St Helens, Merseyside

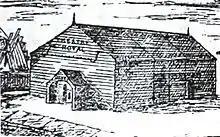
The first Theatre Royal, a wooden barn-type building which was situated behind the Running Horses pub in Bridge St.

The old Town and Borough Council coat of arms were granted on 17 January 1876. The coat of arms is an Argent (white or silver) Field common to earlier coat of arms in the area. The black cross is referenced from the family of the Ecclestons. The saltires in the first and fourth quarters are from the arms of the Gerards of Windleshaw. The "second and third a griffon segreant" meanwhile are taken from the Bold family. The blue bars are from the arms of the Parr family, Marquises of Northampton. The lion is from the crest of the Walmsleys and the two fleurs-de-lys refer to Sir David Gamble, first Mayor and benefactor of the town, and the Haydock family.